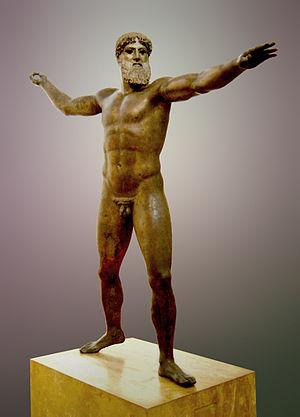
Le style sévère ou premier classicisme est le style dominant dans la sculpture grecque au début du Vᵉ siècle av. J.-C., entre 490 et 450 environ. Il marque la rupture avec les formes canoniques de l'art archaïque et la transition vers le vocabulaire considérablement élargi du second classicisme de la deuxième moitié du Vᵉ siècle av. J.-C. : la signification morale de l'image divine et le langage symbolique de la mythologie se renouvellent.
Le dieu du cap Artémision est une sculpture grecque monumentale en bronze, datée vers 460 av. J.-C. et conservée au musée national archéologique d'Athènes.
Le musée national archéologique d’Athènes est le principal musée archéologique de Grèce. Il dépend directement du Directorat général des antiquités rattaché au ministère grec de la Culture. Il est dirigé par Georgios Kakavas. Il possède l’une des plus vastes collections d’antiquités grecques au monde. Il abrite plus de 20 000 objets datant de la préhistoire à la fin de l'Antiquité venus de l'ensemble de la Grèce.